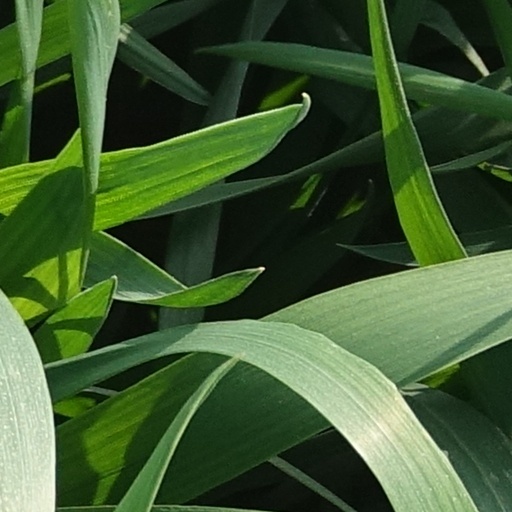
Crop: wheat